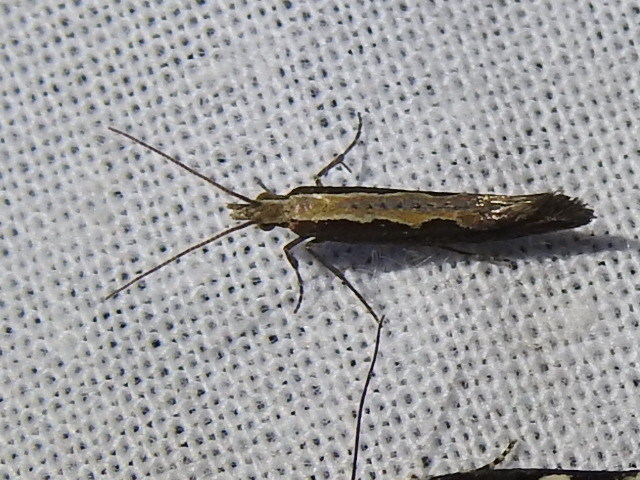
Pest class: diamondback_moth